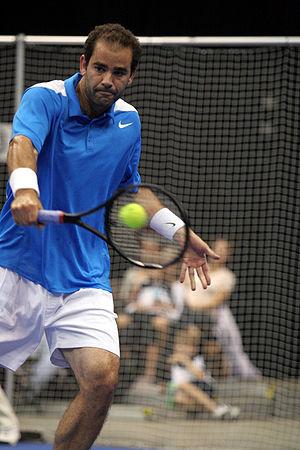
Petros Sampras, dit Pete Sampras, né le 12 août 1971 à Washington aux États-Unis, est un joueur de tennis américain.
Marat Moubinovitch Safin, né le 27 janvier 1980 à Moscou, est un joueur de tennis et homme politique russe.